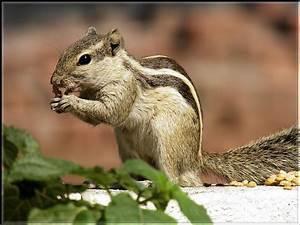
squirrel